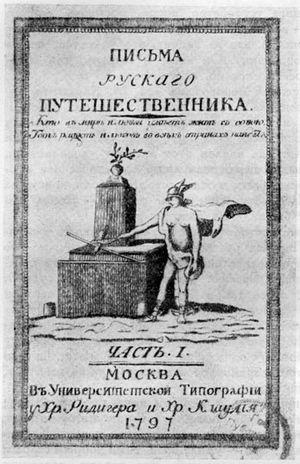
Lettres d'un voyageur russe est une œuvre de Nikolaï Karamzine publiée en 1791-92, à la suite du voyage que l'auteur, âgé alors de 24 ans, a effectué à travers l'Europe entre 1789 et 1790. Ce récit de voyage se présente comme une suite de lettres écrites par le voyageur à ses amis restés en Russie. Le voyageur parcourt l'Allemagne, la Suisse, la France et l'Angleterre avant de revenir en Russie en bateau. La fonction des « Lettres » est d'abord informative : le voyageur décrit avec précision les paysages, l'aspect des villes qu'il traverse, les usages et les mœurs, l'organisation économique et sociale, les sites remarquables et monuments historiques. Pour le lecteur russe de l'époque, toutes ces informations sont précieuses, car les voyages en Europe sont rares.